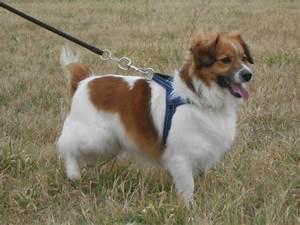
dog